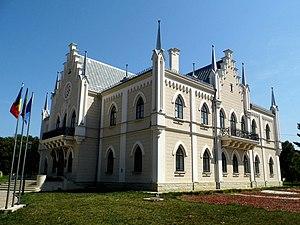
Elena Rosetti ou Elena Rosetti-Solescu est née à Iași, en Moldavie, le 17 juin 1825 et morte à Piatra Neamț, en Roumanie, le 2 avril 1909. Fille du postelnic Iordache Rosetti, un boyard de haut rang de la famille Rosetti, et épouse du prince Alexandre Jean Cuza, elle est princesse consort de Valachie et de Moldavie puis princesse consort de Roumanie.